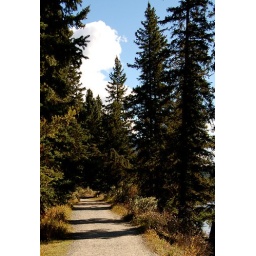
they might be pine trees but you will find countless trees of this type in Banff